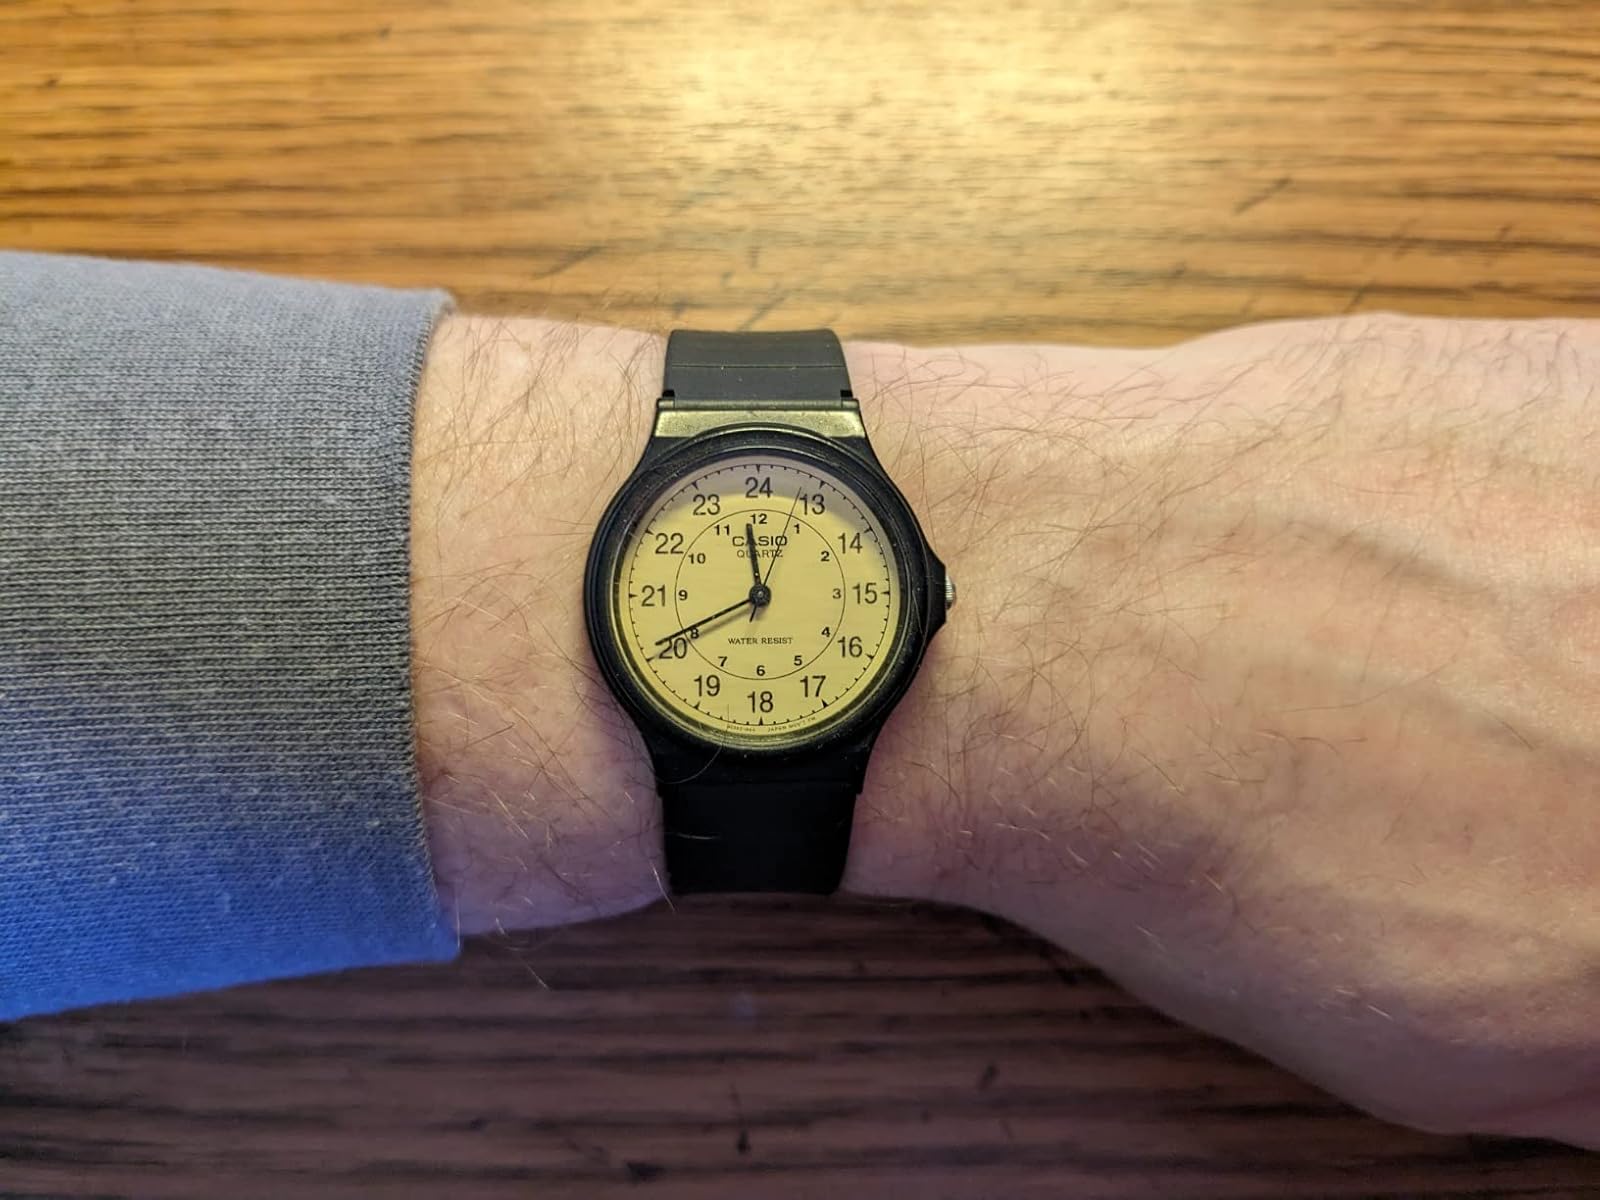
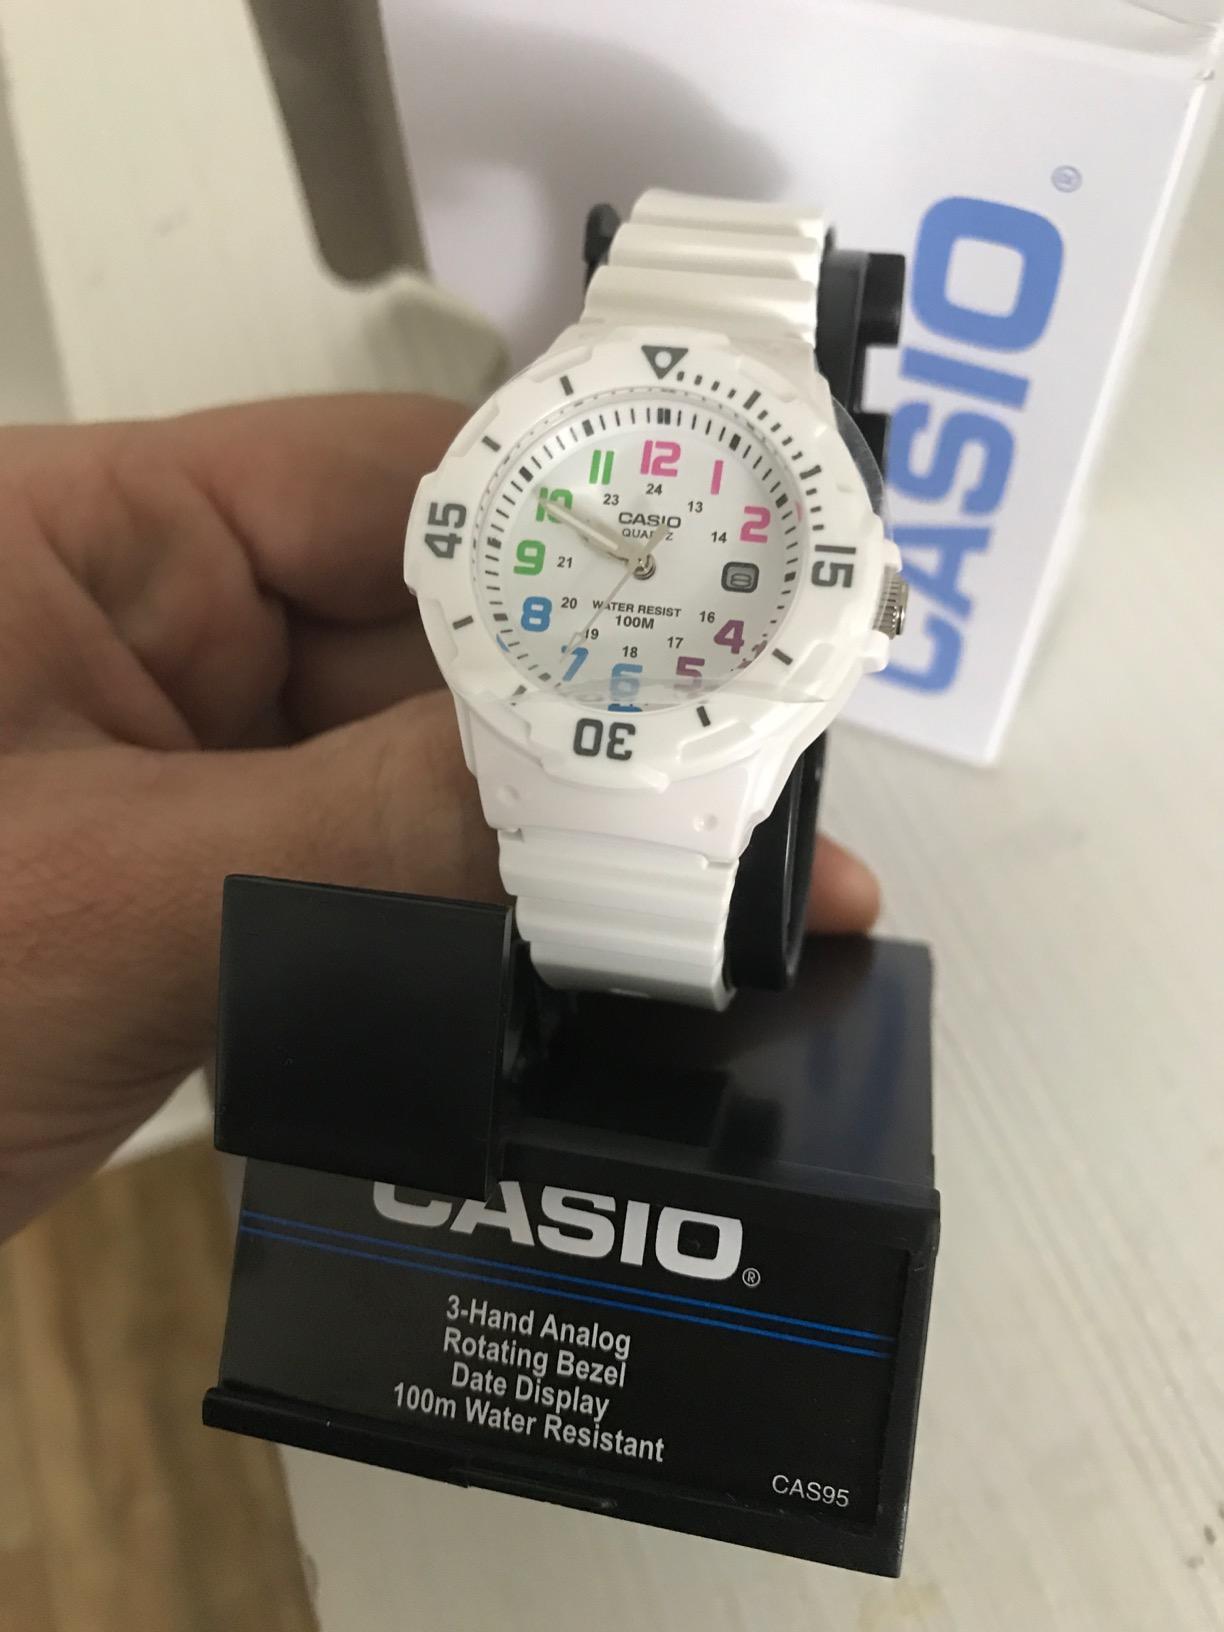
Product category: accessories_watch
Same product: no